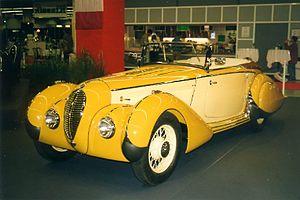
Talbot était un constructeur automobile français d'origine anglaise.